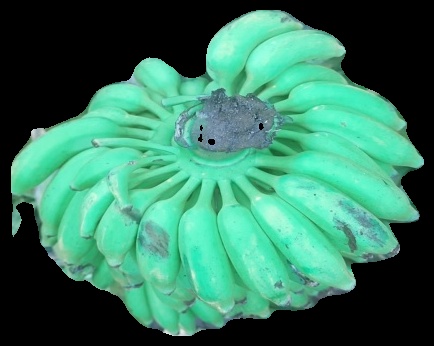
Variety: elakki-bale
Grade: grade1